Australia in the Korean War

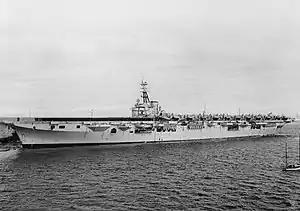
HMAS "Sydney", which served off Korea during 1951

The official historian for the Korean War, Robert O'Neill, wrote of this battle: "In this action 3RAR had won one of the most impressive victories achieved by any Australian battalion. In five days of heavy fighting 3RAR dislodged a numerically superior enemy from a position of great strength. The Australians were successful in achieving surprise on 3 and 5 October, the company and platoon showed high courage, tenacity and morale despite some very difficult situations, such as that of D company when the mist rose on 5 October and those of B and C Companies when the weight of enemy fire threatened their isolation of Hill 317 on 7 October ... The victory of Maryang San is probably the greatest single feat of the Australian Army during the Korean War".